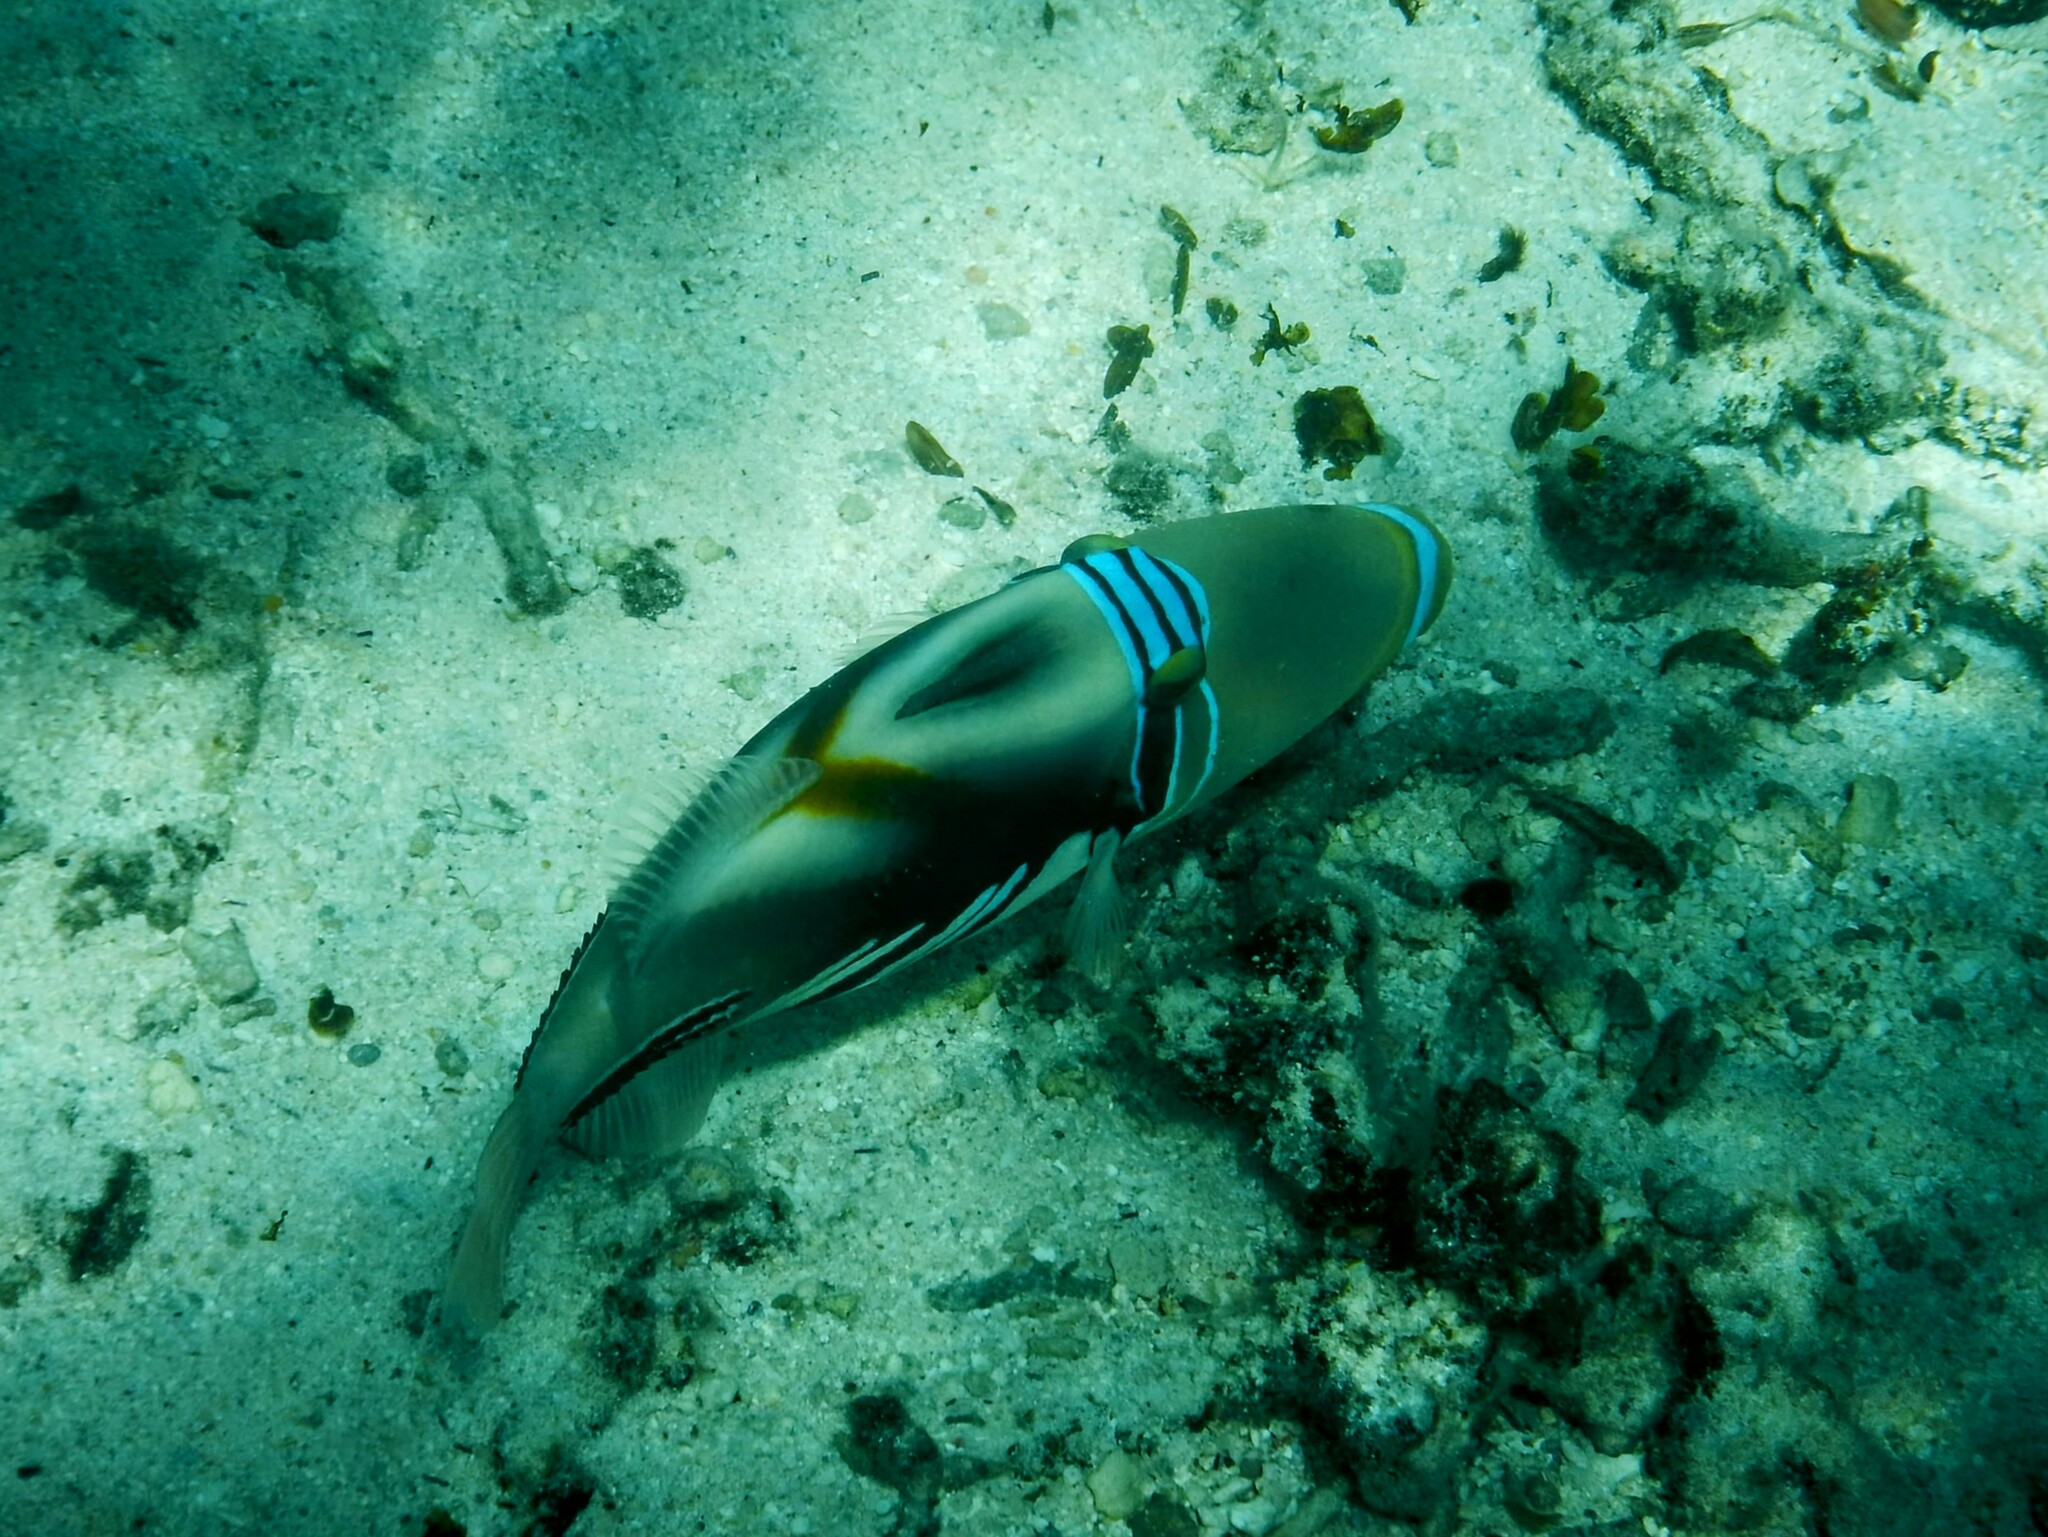
Rhinecanthus aculeatus (Lagoon Triggerfish)